Mallan Roberts

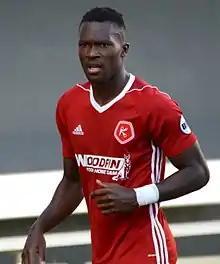
Roberts with Richmond Kickers in 2017

Mallan Roberts (born 6 June 1992) is a Canadian professional soccer player who plays as a centre back.